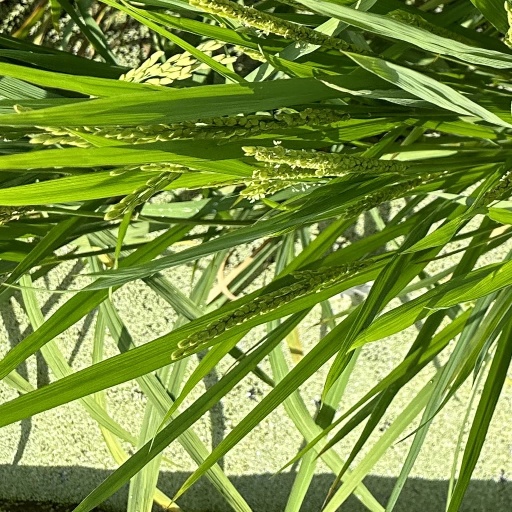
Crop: rice